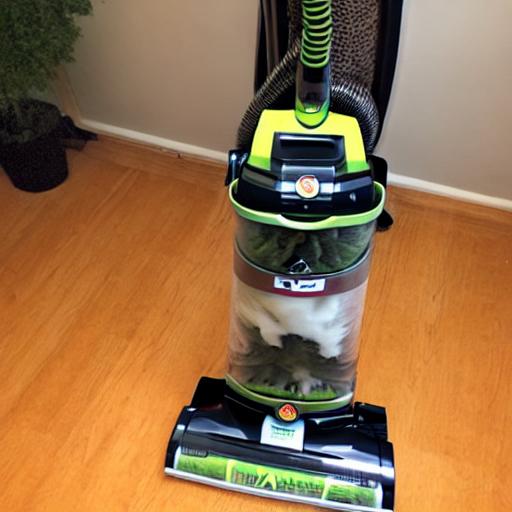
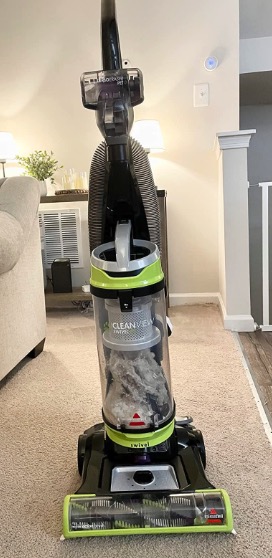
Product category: items_vacuum
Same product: no